New Orleans Voodoo Revival

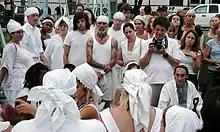
A group of Voodoo practitioners assembling at the Bayou St. John swing bridge on St John's Eve 2007

A common gathering in historical Louisiana Voodoo was on the night of the 23 or 24 June, St John's Eve, with big celebrations on this date has taken place on the shores of Lake Pontchartrain during the 19th century.